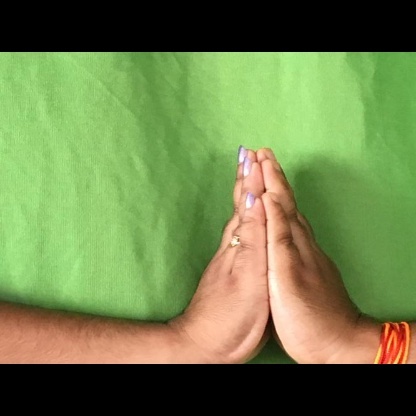
Mudra: Anjali